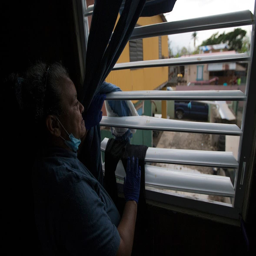
person looks out the window at other homes that have been damaged by person .